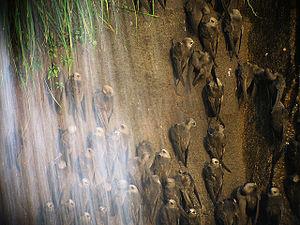
Le Martinet à tête grise est une espèce d'oiseaux de la famille des Apodidae.
Le genre Cypseloides comprend 8 espèces de martinets américains.